Lex Scott Davis

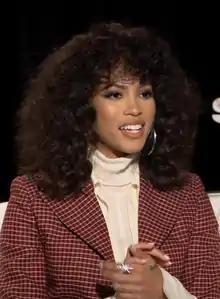
Davis in 2018

Alexis Scott Davis (born February 26, 1991) is an American actress. She is known for playing Nya in "The First Purge" and Toni Braxton in the 2016 Lifetime television film "". In 2017, she had a starring role in the short-lived CBS drama series "Training Day". She played Quiara in "".